Tartine

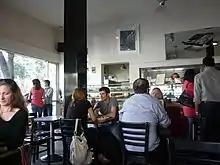
Tartine interior in 2010

Tartine (the word means "open faced sandwich" in French) opened in 2002, on the site of two previous bakeries, Carl's Bakery, then Lady Baltimore Bakery. Elisabeth Prueitt and Chad Robertson, its owners, had previously run the Wood-Fire Baking in Point Reyes and Bay Village Breads in Mill Valley. After the success of their San Francisco bakery they also opened the nearby Bar Tartine in 2006 and published a book of recipes from their bakery.